Vasyl Popadiuk

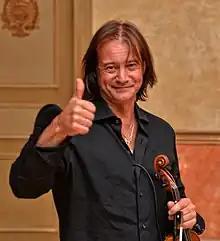
Vasyl Popadiuk GoldenLion in 2017

Vasyl Vasylovych Popadyuk known as Vasyl Popadiuk (Ukrainian: Василь Васильович Попадюк; born January 16, 1966, in Lviv) is a Ukrainian musician, known as the "Ukrainian Paganini", violinist, pianist, founder of the band ""PapaDuke"", with whom he travels the world, playing music in world music styles, Latino, gypsy, and jazz. He knows how to play 15 musical instruments, and each of the musicians in the band also plays various musical instruments. He is also a composer. He is an honored artist of Ukraine since 2009.